Backdoor (computing)

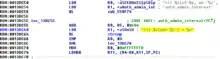
Marked in yellow: backdoor admin password hidden in the code

In January 2014, a backdoor was discovered in certain Samsung Android products, like the Galaxy devices. The Samsung proprietary Android versions are fitted with a backdoor that provides remote access to the data stored on the device. In particular, the Samsung Android software that is in charge of handling the communications with the modem, using the Samsung IPC protocol, implements a class of requests known as remote file server (RFS) commands, that allows the backdoor operator to perform via modem remote I/O operations on the device hard disk or other storage. As the modem is running Samsung proprietary Android software, it is likely that it offers over-the-air remote control that could then be used to issue the RFS commands and thus to access the file system on the device.